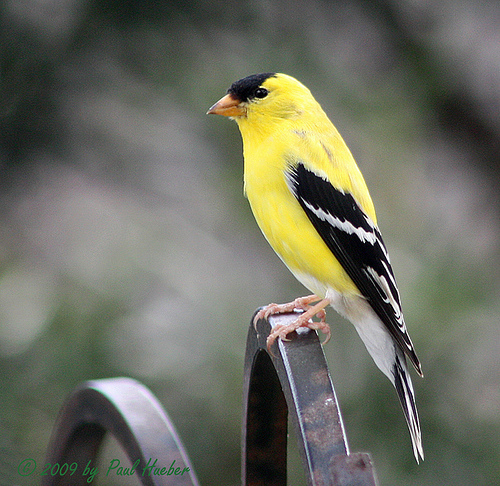
this bird is almost all yellow with a black crown, white wingbars, black secondaries, and a white abdomen.
the bird has a black crown with an orange beak and black wings with white wingbars.
this is a yellow bird with a black crown and black and white wings.
the bird has a black crown and a yellow breast and belly.
this is a small yellow bird with a black wing and a black crown on its head.
this bird has wings that are black and has a yellow belly
this bird has black crown, yellow coverts and belly, white wing bars and black secondaries.
this bird has wings that are black and has a yellow belly
this bird is yellow, black, and white in color, and has a orange beak.
this bird is yellow and black in color, and has a stubby orange beak.
Species: American Goldfinch